Ole Scheeren

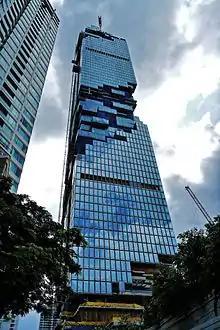
MahaNakhon project in Bangkok

As principal of Büro Ole Scheeren Group, Scheeren has completed a series of projects in Asia, including Guardian Art Center, the new exhibition space and headquarters for China's oldest art auction house constructed in close proximity to the Forbidden City in Beijing; DUO, a contemporary twin-tower mixed-use development comprising residences, offices, Andaz Singapore hotel and retail gallery in Singapore; and MahaNakhon, at 314-meters used to be Thailand's tallest tower and housing the Ritz-Carlton Residences.